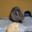
Label: mouse